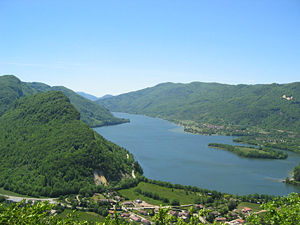
Ain (departement) / Geografi / Hydrografi
Ain er et fransk departement.